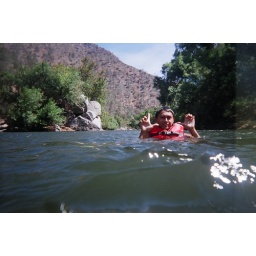
This &amp;quot;Homie&amp;quot; was spotted throwing signs in the Lower Kern